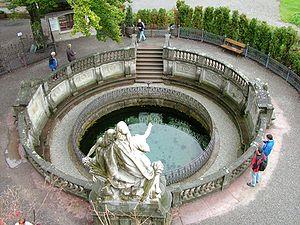
Donaueschingen est une ville allemande située dans la Forêt-Noire, dans le Bade-Wurtemberg.